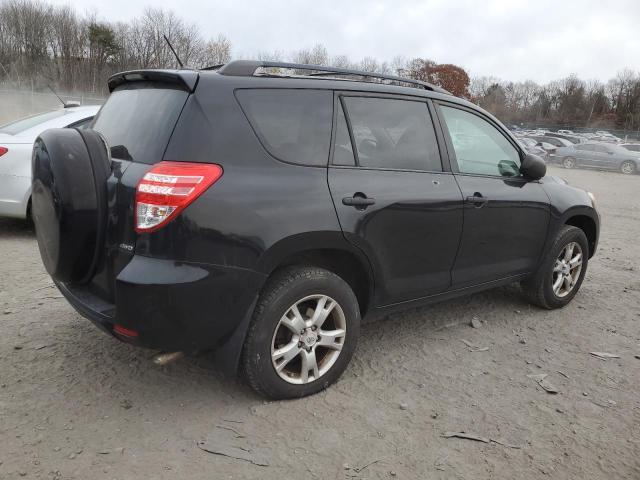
Aucun dommage détecté.
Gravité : aucun